The Blitz

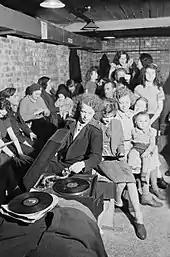
A young woman plays a gramophone in an air raid shelter in north London during 1940.

Although not specifically prepared to conduct independent strategic air operations against an opponent, the "was" expected to do this over Britain. From July until September 1940 the attacked Fighter Command, to gain air superiority as a prelude to invasion. This involved the bombing of English Channel convoys, ports, and RAF airfields and supporting industries. Destroying RAF Fighter Command was thought to allow the Germans control of the skies over the invasion area. It was supposed Bomber Command, Coastal Command, and the Royal Navy could not operate under conditions of German air superiority.